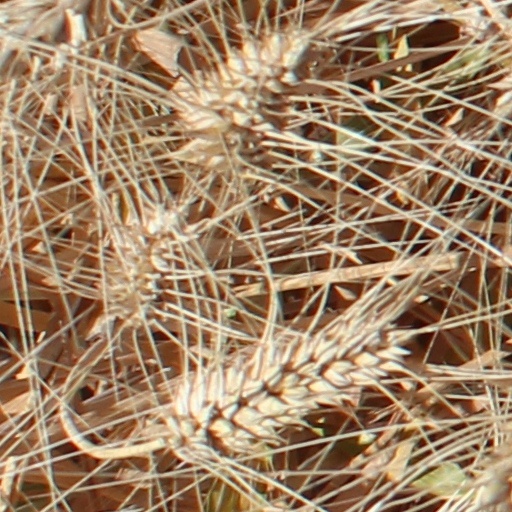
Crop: wheat